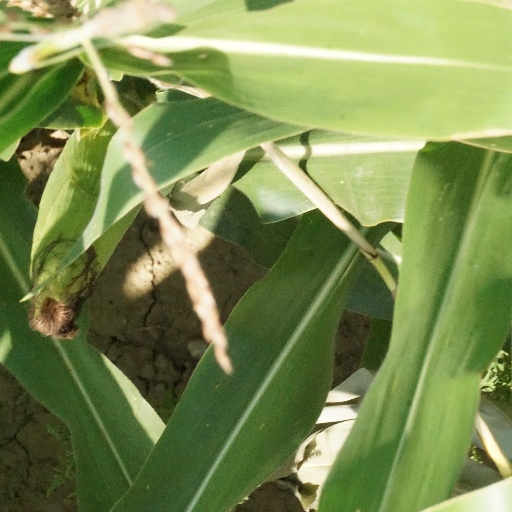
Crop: maize; corn